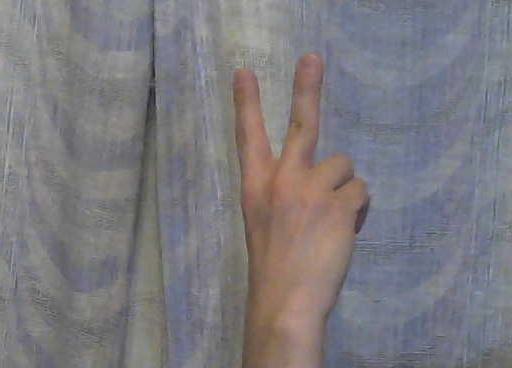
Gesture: peace_inverted